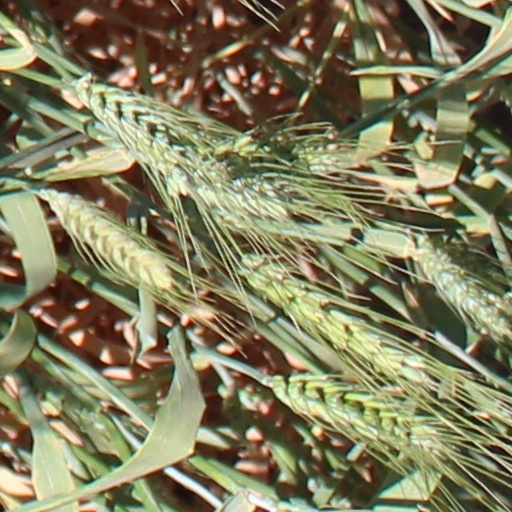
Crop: wheat